1st federal electoral district of Chihuahua

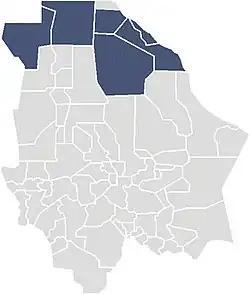
1st district in 2005–2017

The 1st federal electoral district of Chihuahua is one of the 300 electoral districts into which Mexico is divided for elections to the federal Chamber of Deputies and one of nine such districts in the state of Chihuahua.